Microplastics

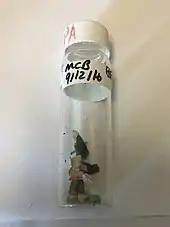
Microplastic samples.

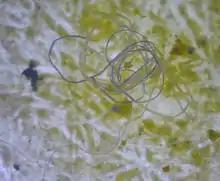
Microplastic fibers identified in the marine environment.

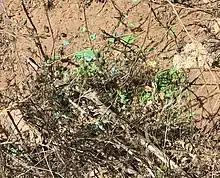
Photodegraded green plastic bag adjacent to hiking trail in about 2,000 pieces of 1 to 25 mm size after three months' exposure outdoors.

The term "microplastics" was introduced in 2004 by Professor Richard Thompson, a marine biologist at the University of Plymouth in the United Kingdom.